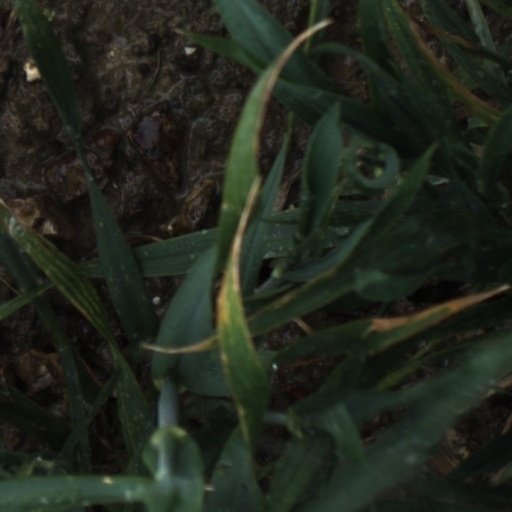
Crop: wheat